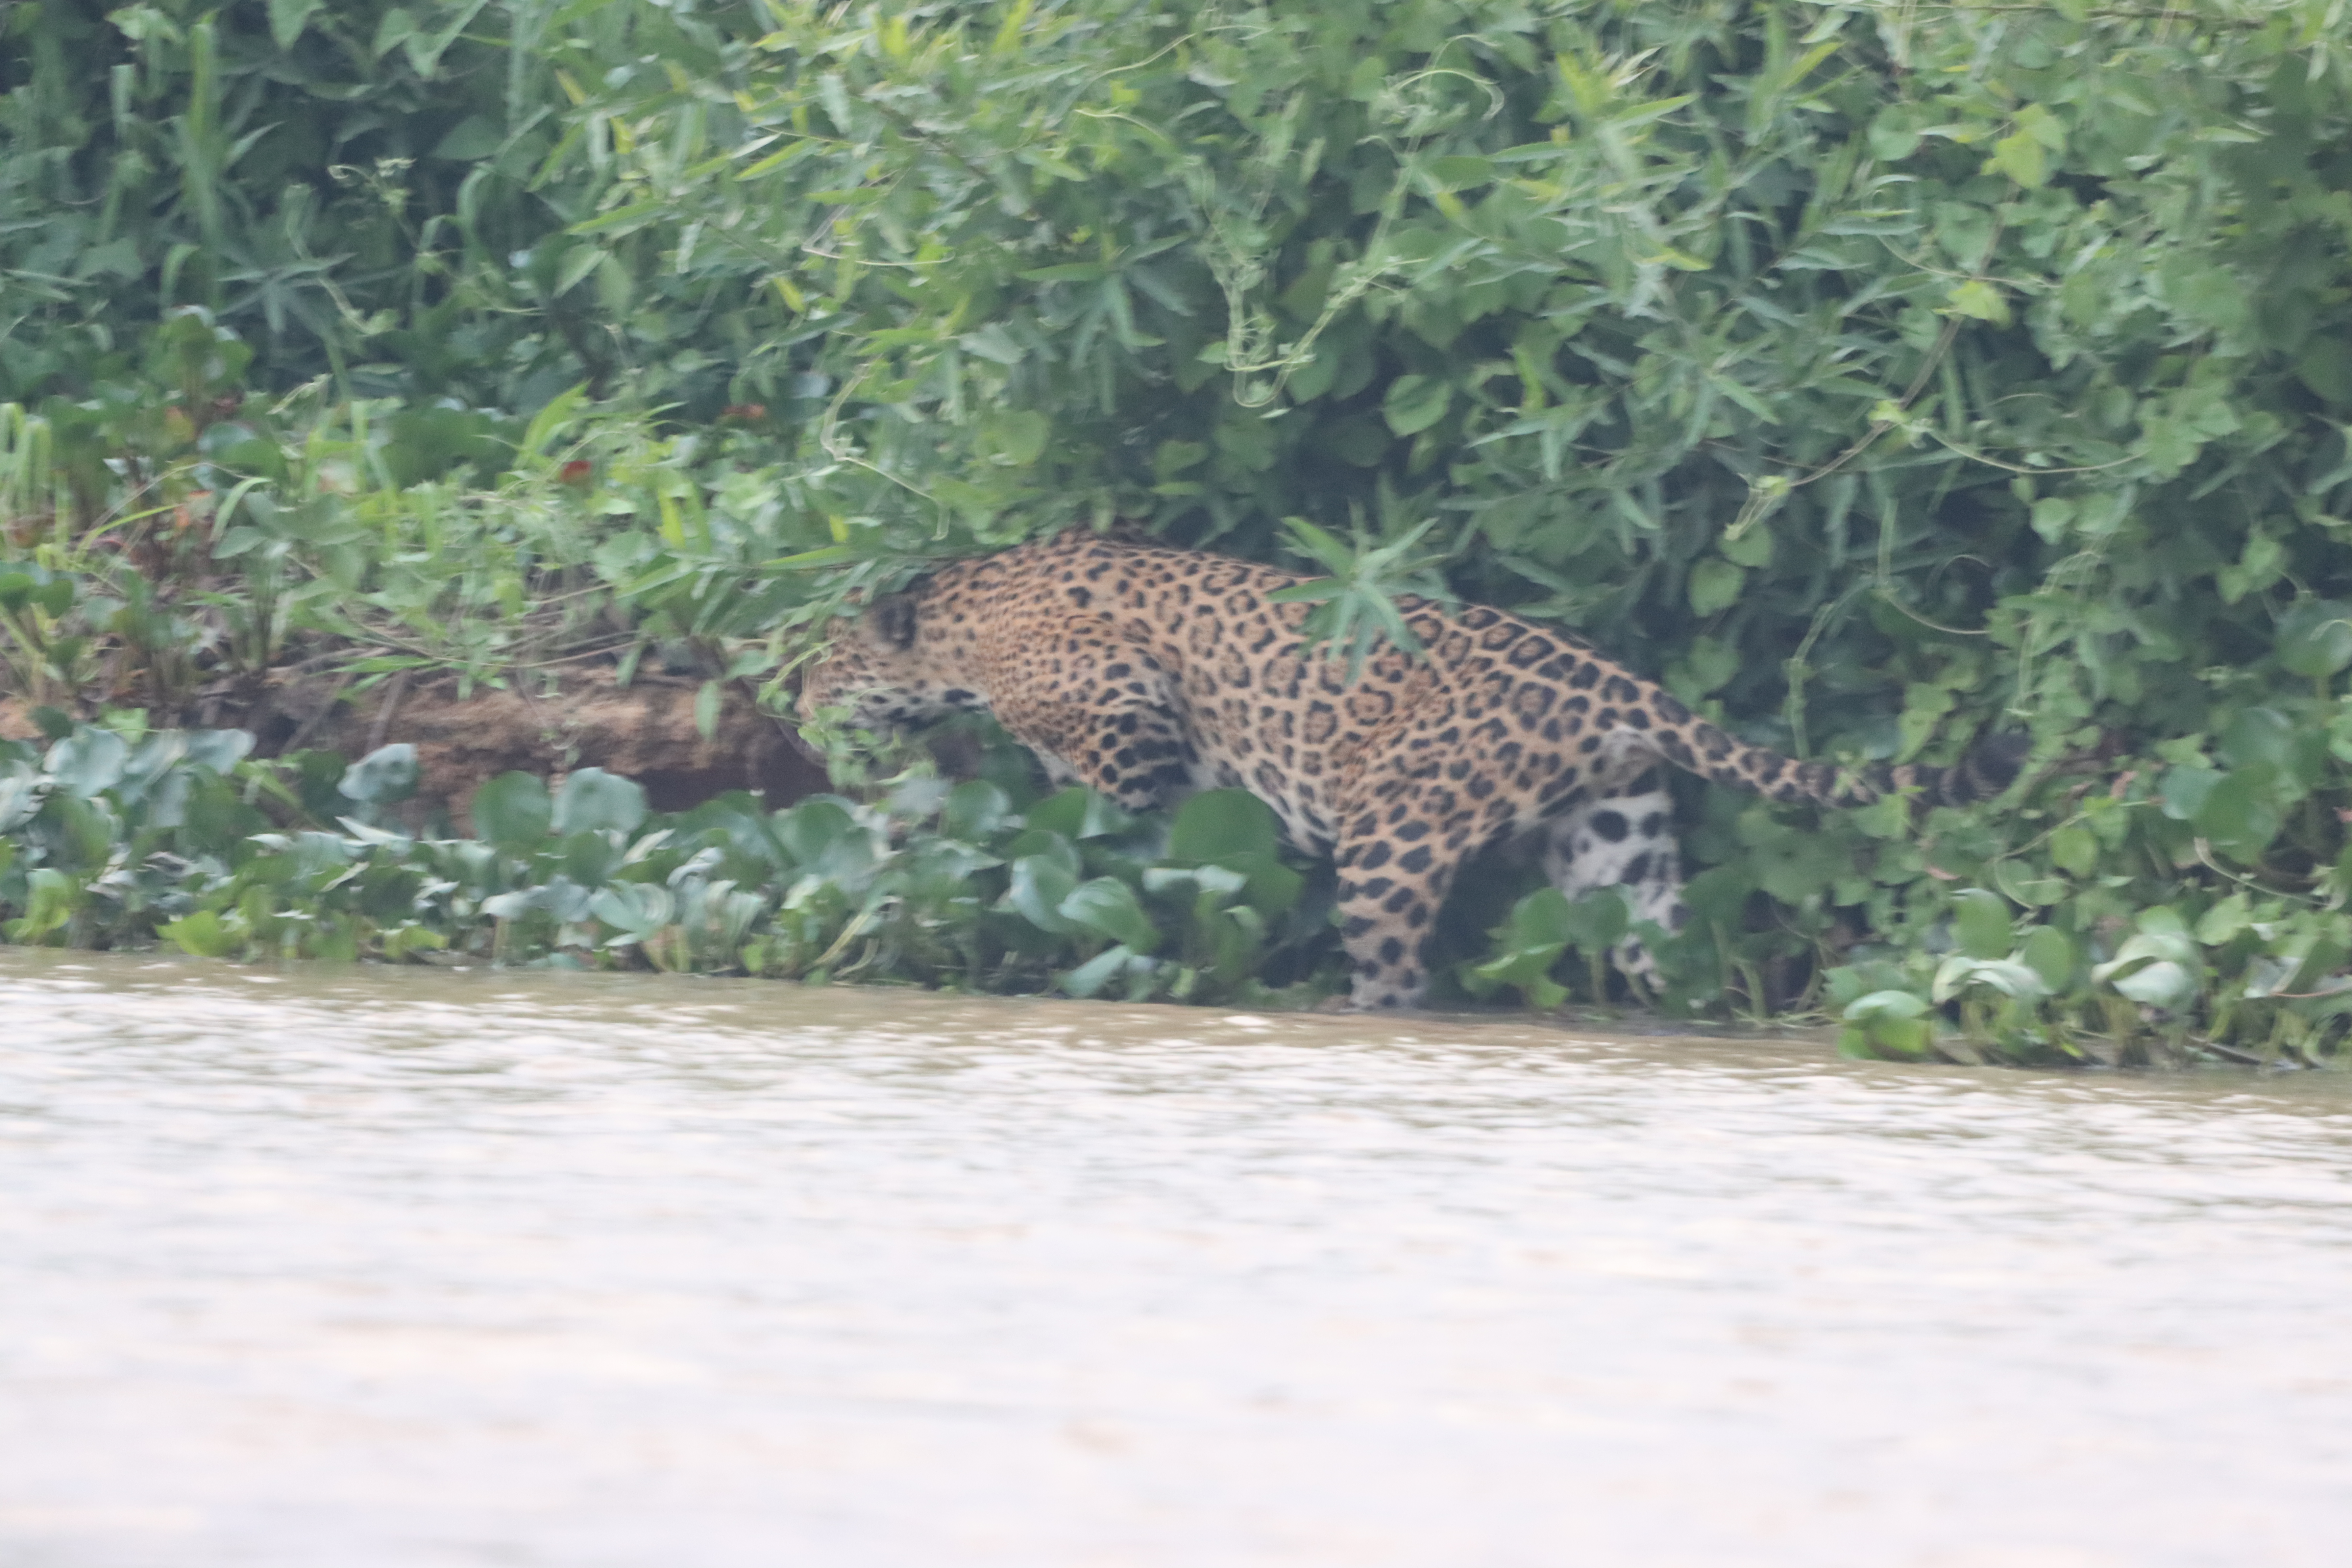
Jaguar: Pollyanna